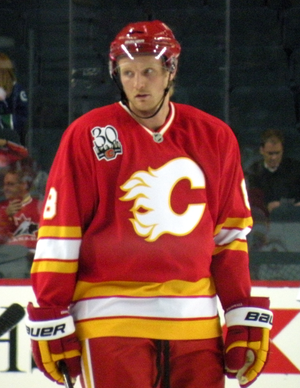
Staffan Kronwall est un joueur professionnel suédois de hockey sur glace. Il évolue au poste de défenseur. Il est le frère de Niklas Kronwall.